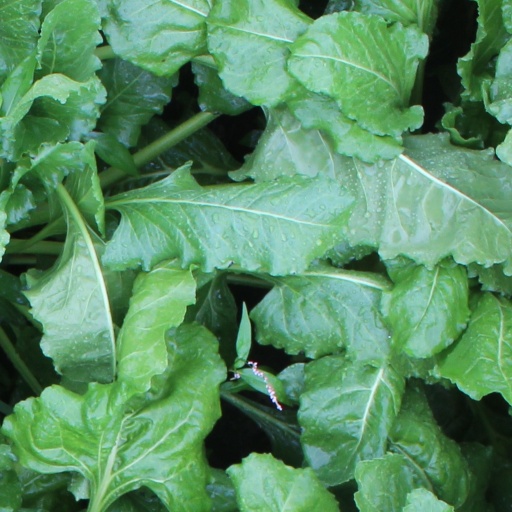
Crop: sugar beet